Hydrogen economy

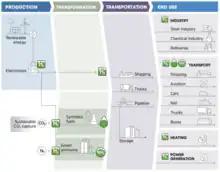
Technology leadership opportunities in green hydrogen value chains according to the International Renewable Energy Agency in 2022

A spike in attention for the "hydrogen economy" concept during the 2000s was repeatedly described as hype by some critics and proponents of alternative technologies, and investors lost money in the bubble. Interest in the energy carrier resurged in the 2010s, notably with the forming of the World Hydrogen Council in 2017. Several manufacturers released hydrogen fuel cell cars commercially, and manufacturers such as Toyota, Hyundai, and industry groups in China planned to increase numbers of the cars into the hundreds of thousands over the next decade. However, the global scope for hydrogen's role in cars is shrinking relative to earlier expectations. By the end of 2022, 70,200 hydrogen vehicles had been sold worldwide, compared with 26 million plug-in electric vehicles.